Sag Harbor Whaling Museum

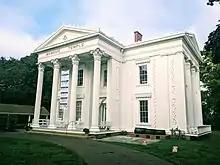
The Sag Harbor Whaling and Historical Museum, which still functions as a Masonic Building

Sag Harbor Whaling and Historical Museum is dedicated to the port town's past within the American whaling industry. It houses the largest collection of in the state of New York.